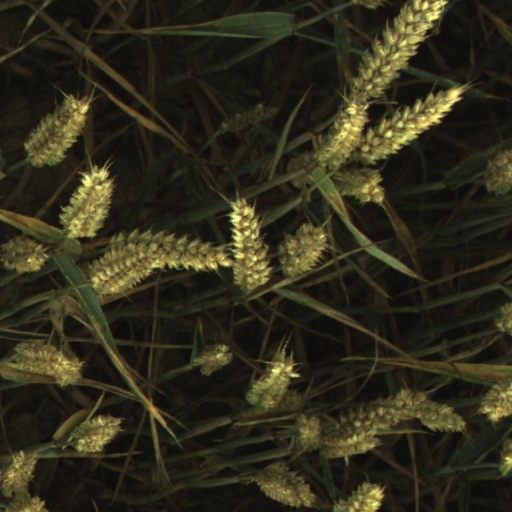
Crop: wheat